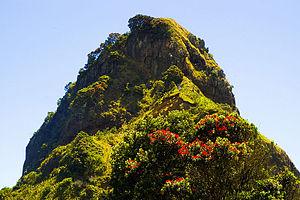
La région d'Auckland est une des seize régions de Nouvelle-Zélande située dans l'Île du Nord de la Nouvelle-Zélande. Nommée par la ville d'Auckland, la plus grande de Nouvelle-Zélande, c'est la région la plus peuplée et la plus prospère, économiquement.